Ford Torino Talladega

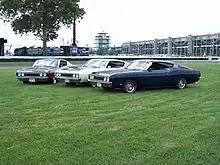
Examples of three production colors: Royal Maroon, Wimbledon White & Presidential Blue

It is believed a total of 754 Talladegas may have been built, although the Talladega/Spoiler Registry can only account for 750. This number includes all prototypes, pilot cars, and production cars built, plus a special post-production car for the president of Ford Motor Company, Semon "Bunkie" Knudsen, in March 1969. The Knudsen car was significantly different from all of the homologation cars with regard to options and color, and was even built at a different plant: Ford's Lorain, Ohio plant on March 20, 1969.